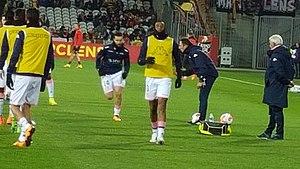
Betao (en jaune) avant le match RC Lens / Evian TG, comptant pour la vingt-huitième journée du Championnat de France de football de Ligue 2, le 29 février 2016, au Stade Bollaert Delelis